Filling station

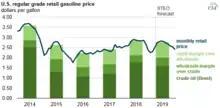
Retail markup over crude oil and wholesale gasoline, 2014–2019

In the past, filling stations in the United States offered a choice between "full service" and "self service". Before 1970, full service was the norm, and self-service was rare. Today, few stations advertise or provide full service. Full service stations are more common in wealthy and upscale areas. The cost of full service is usually assessed as a fixed amount per US gallon.